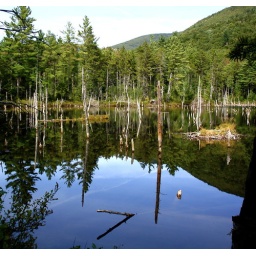
dead trees in mountain lake